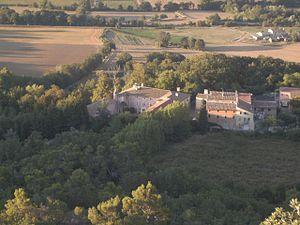
Artigues est une commune française située dans le département du Var en région Provence-Alpes-Côte d'Azur.